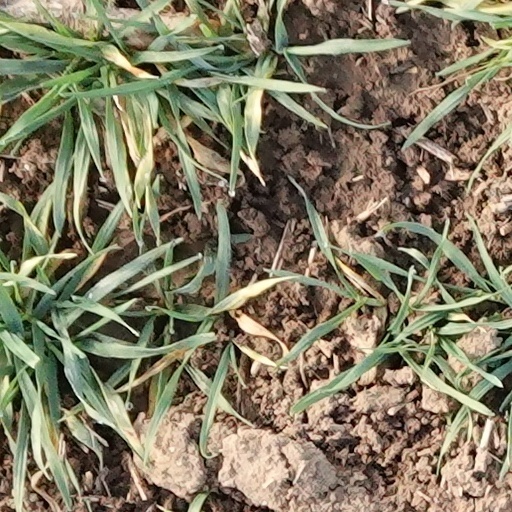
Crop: wheat